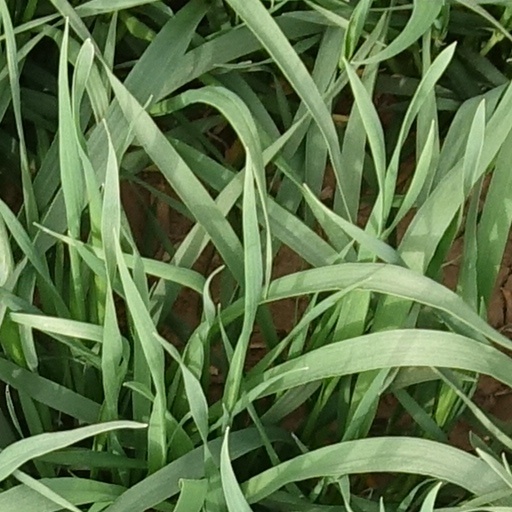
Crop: wheat